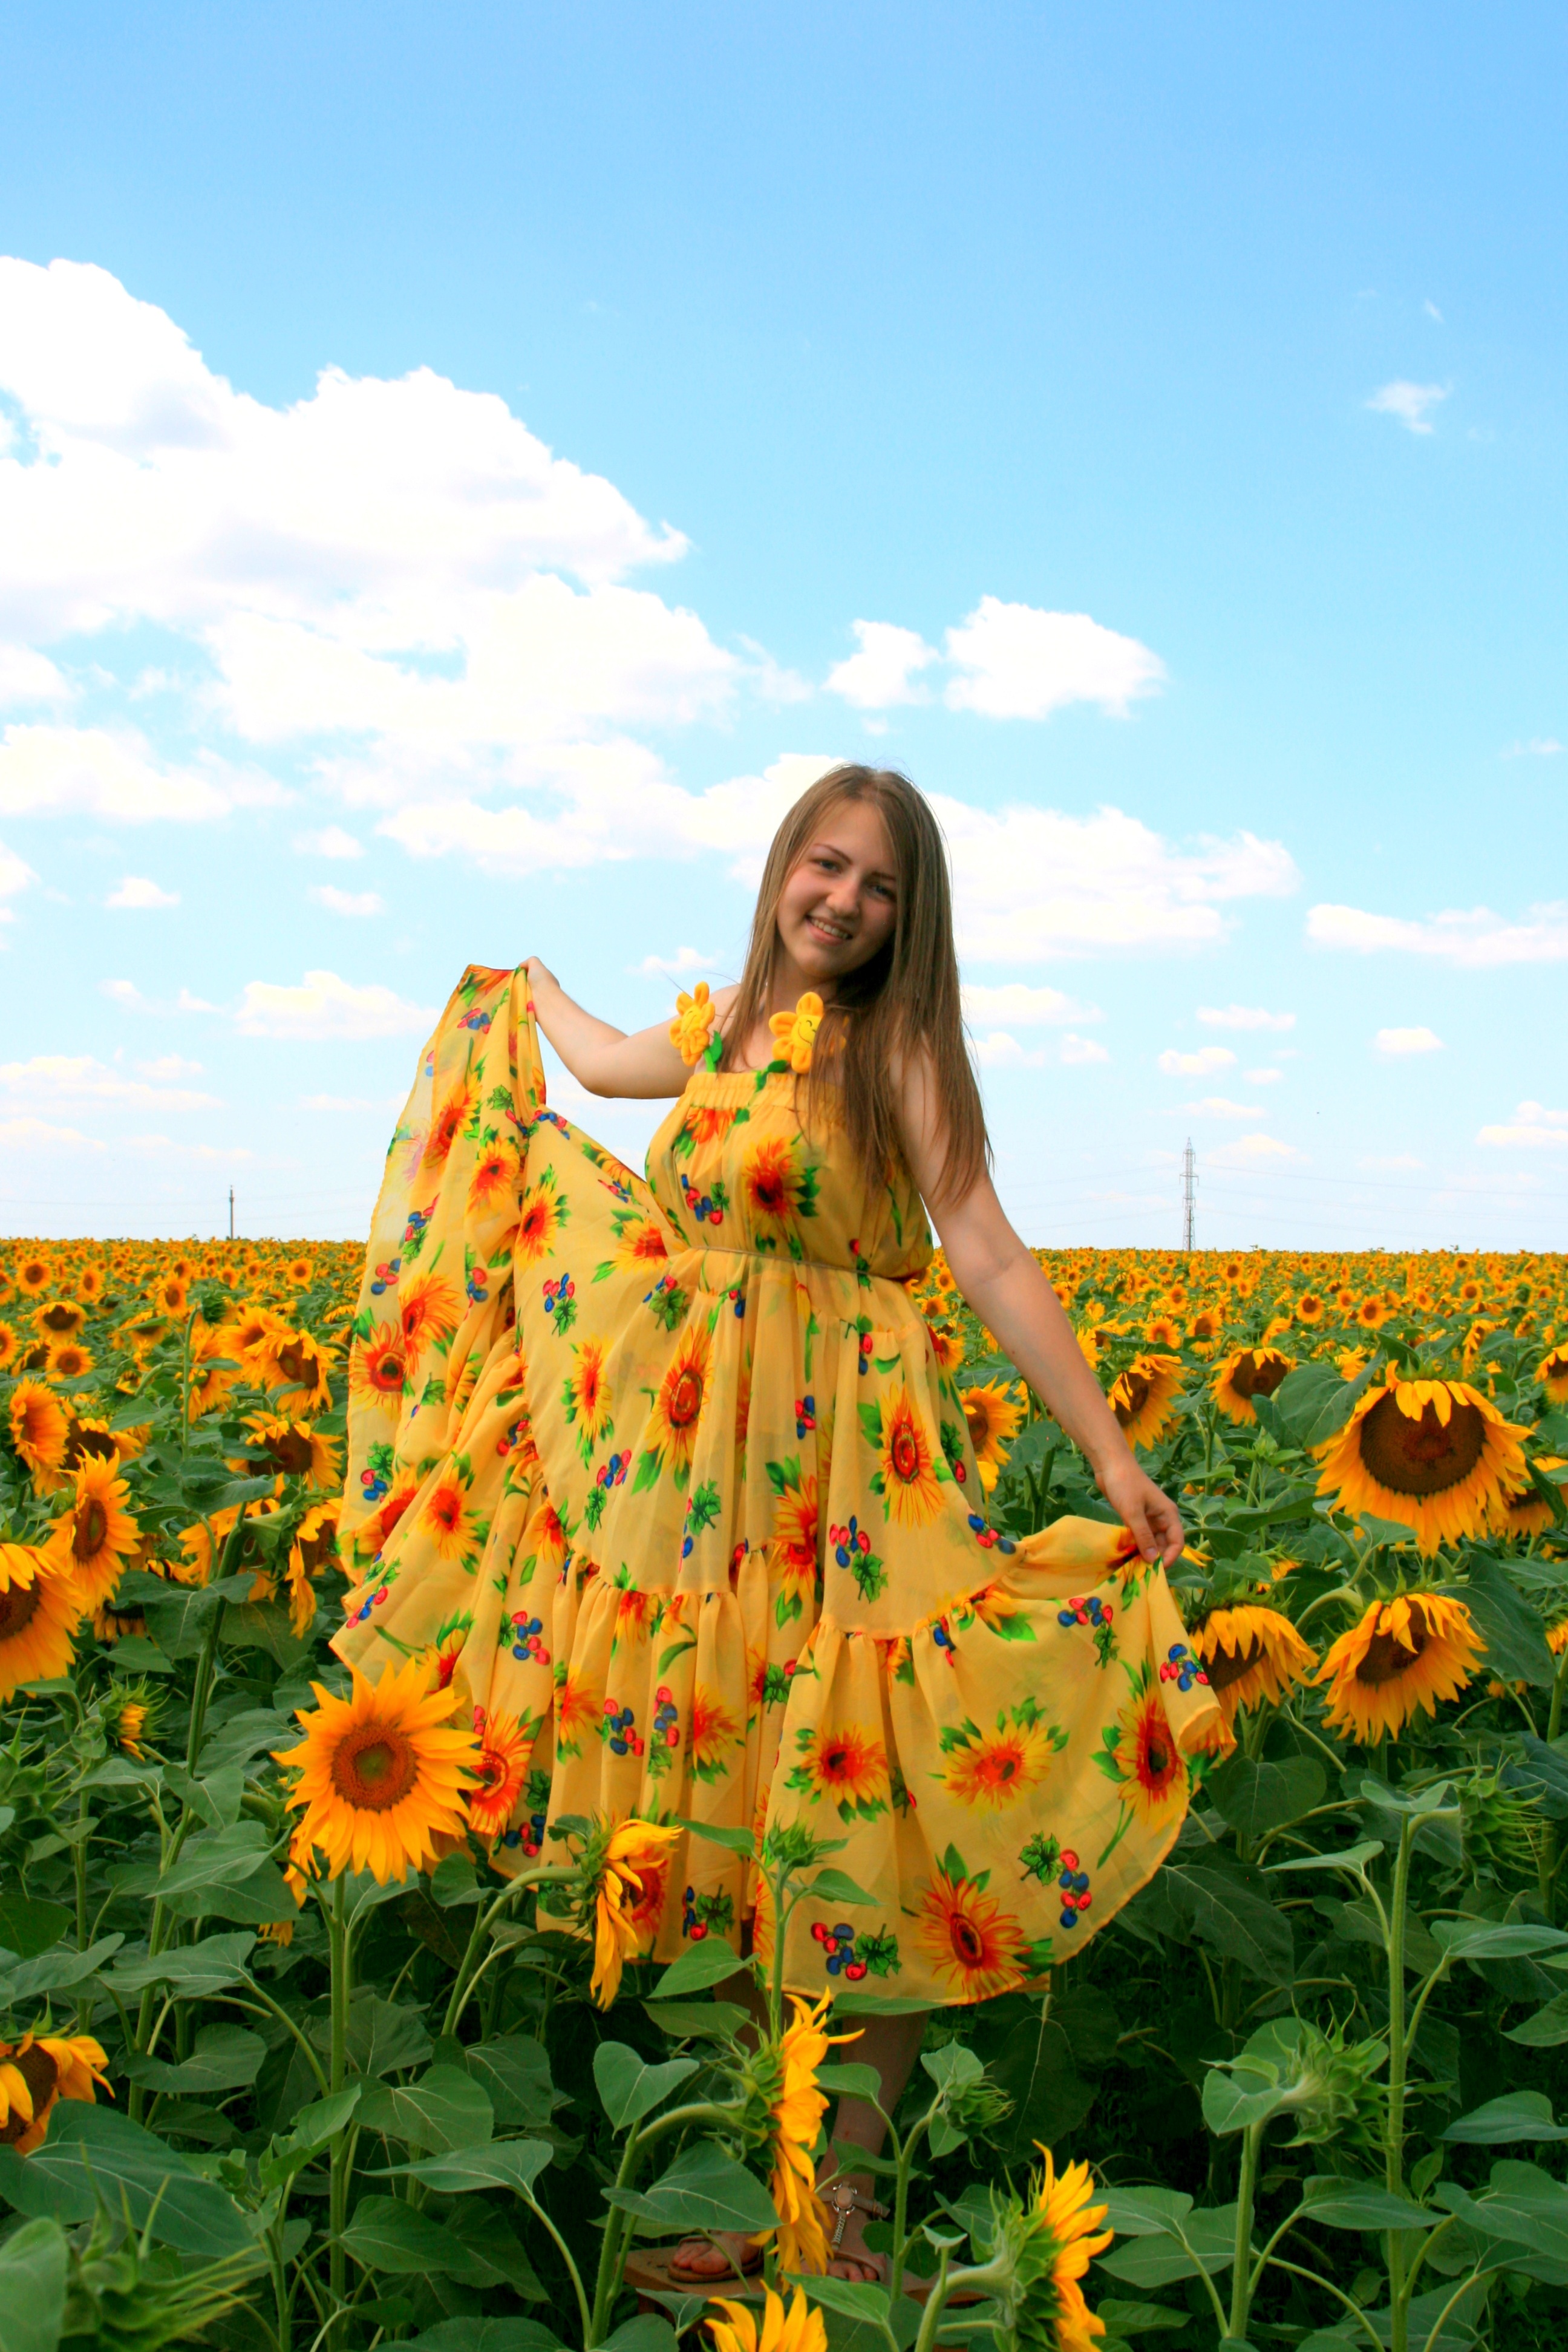
plant, girl, field, meadow, flower, yellow, agriculture, flora, sunflower, dress, flowering plant, daisy family, grass family, land plant